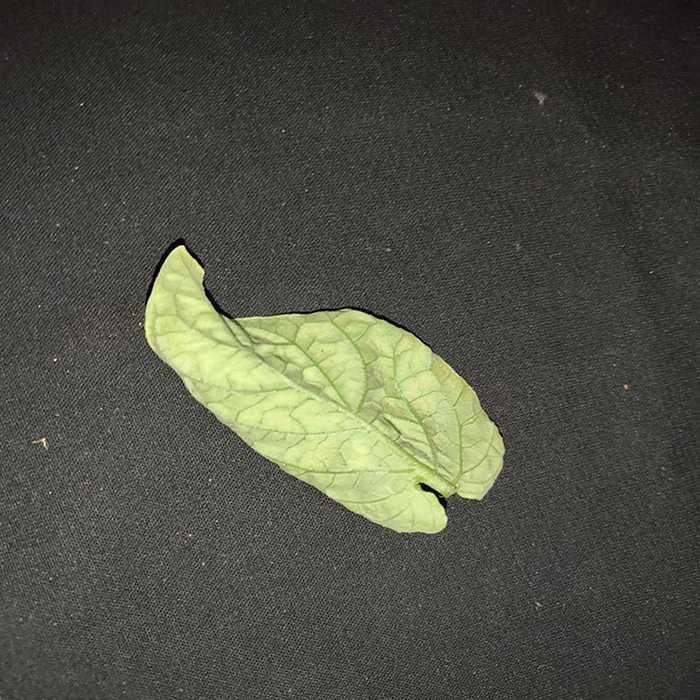
Plant: Tomato
Label: Tomato spotted wilt